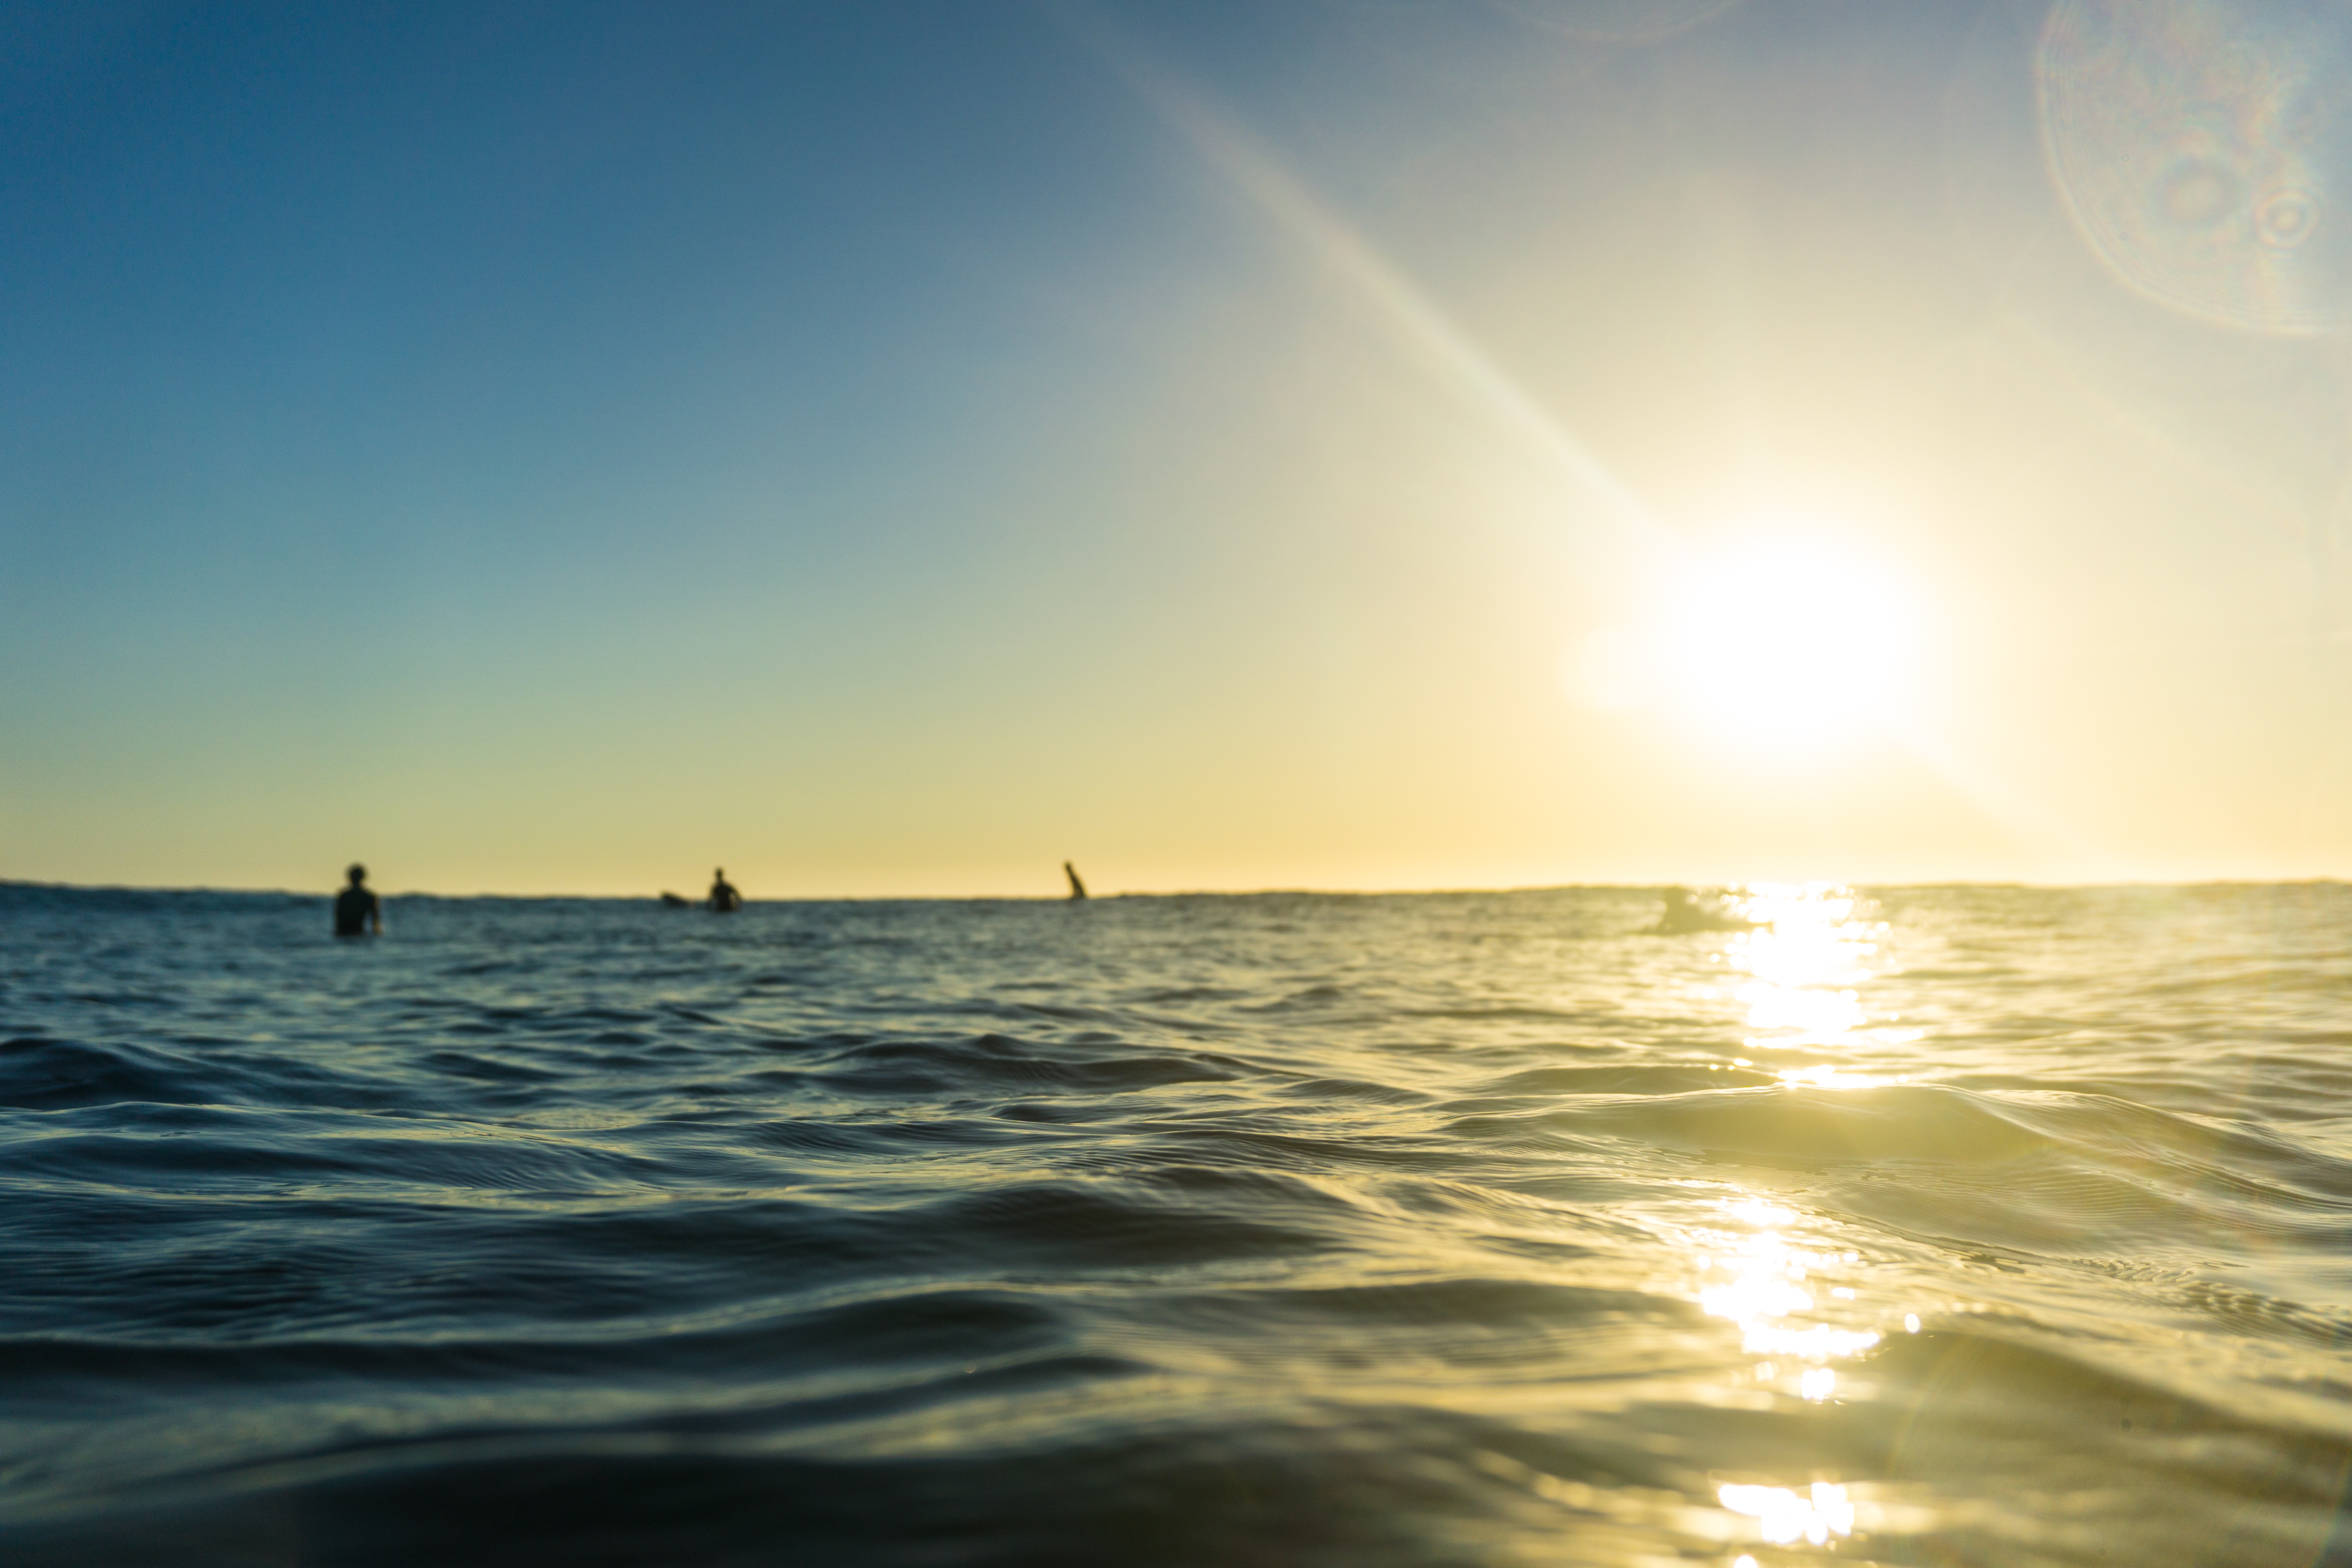
beach, sea, coast, ocean, horizon, sun, sunrise, sunset, sunlight, morning, shore, wave, dawn, dusk, wind wave